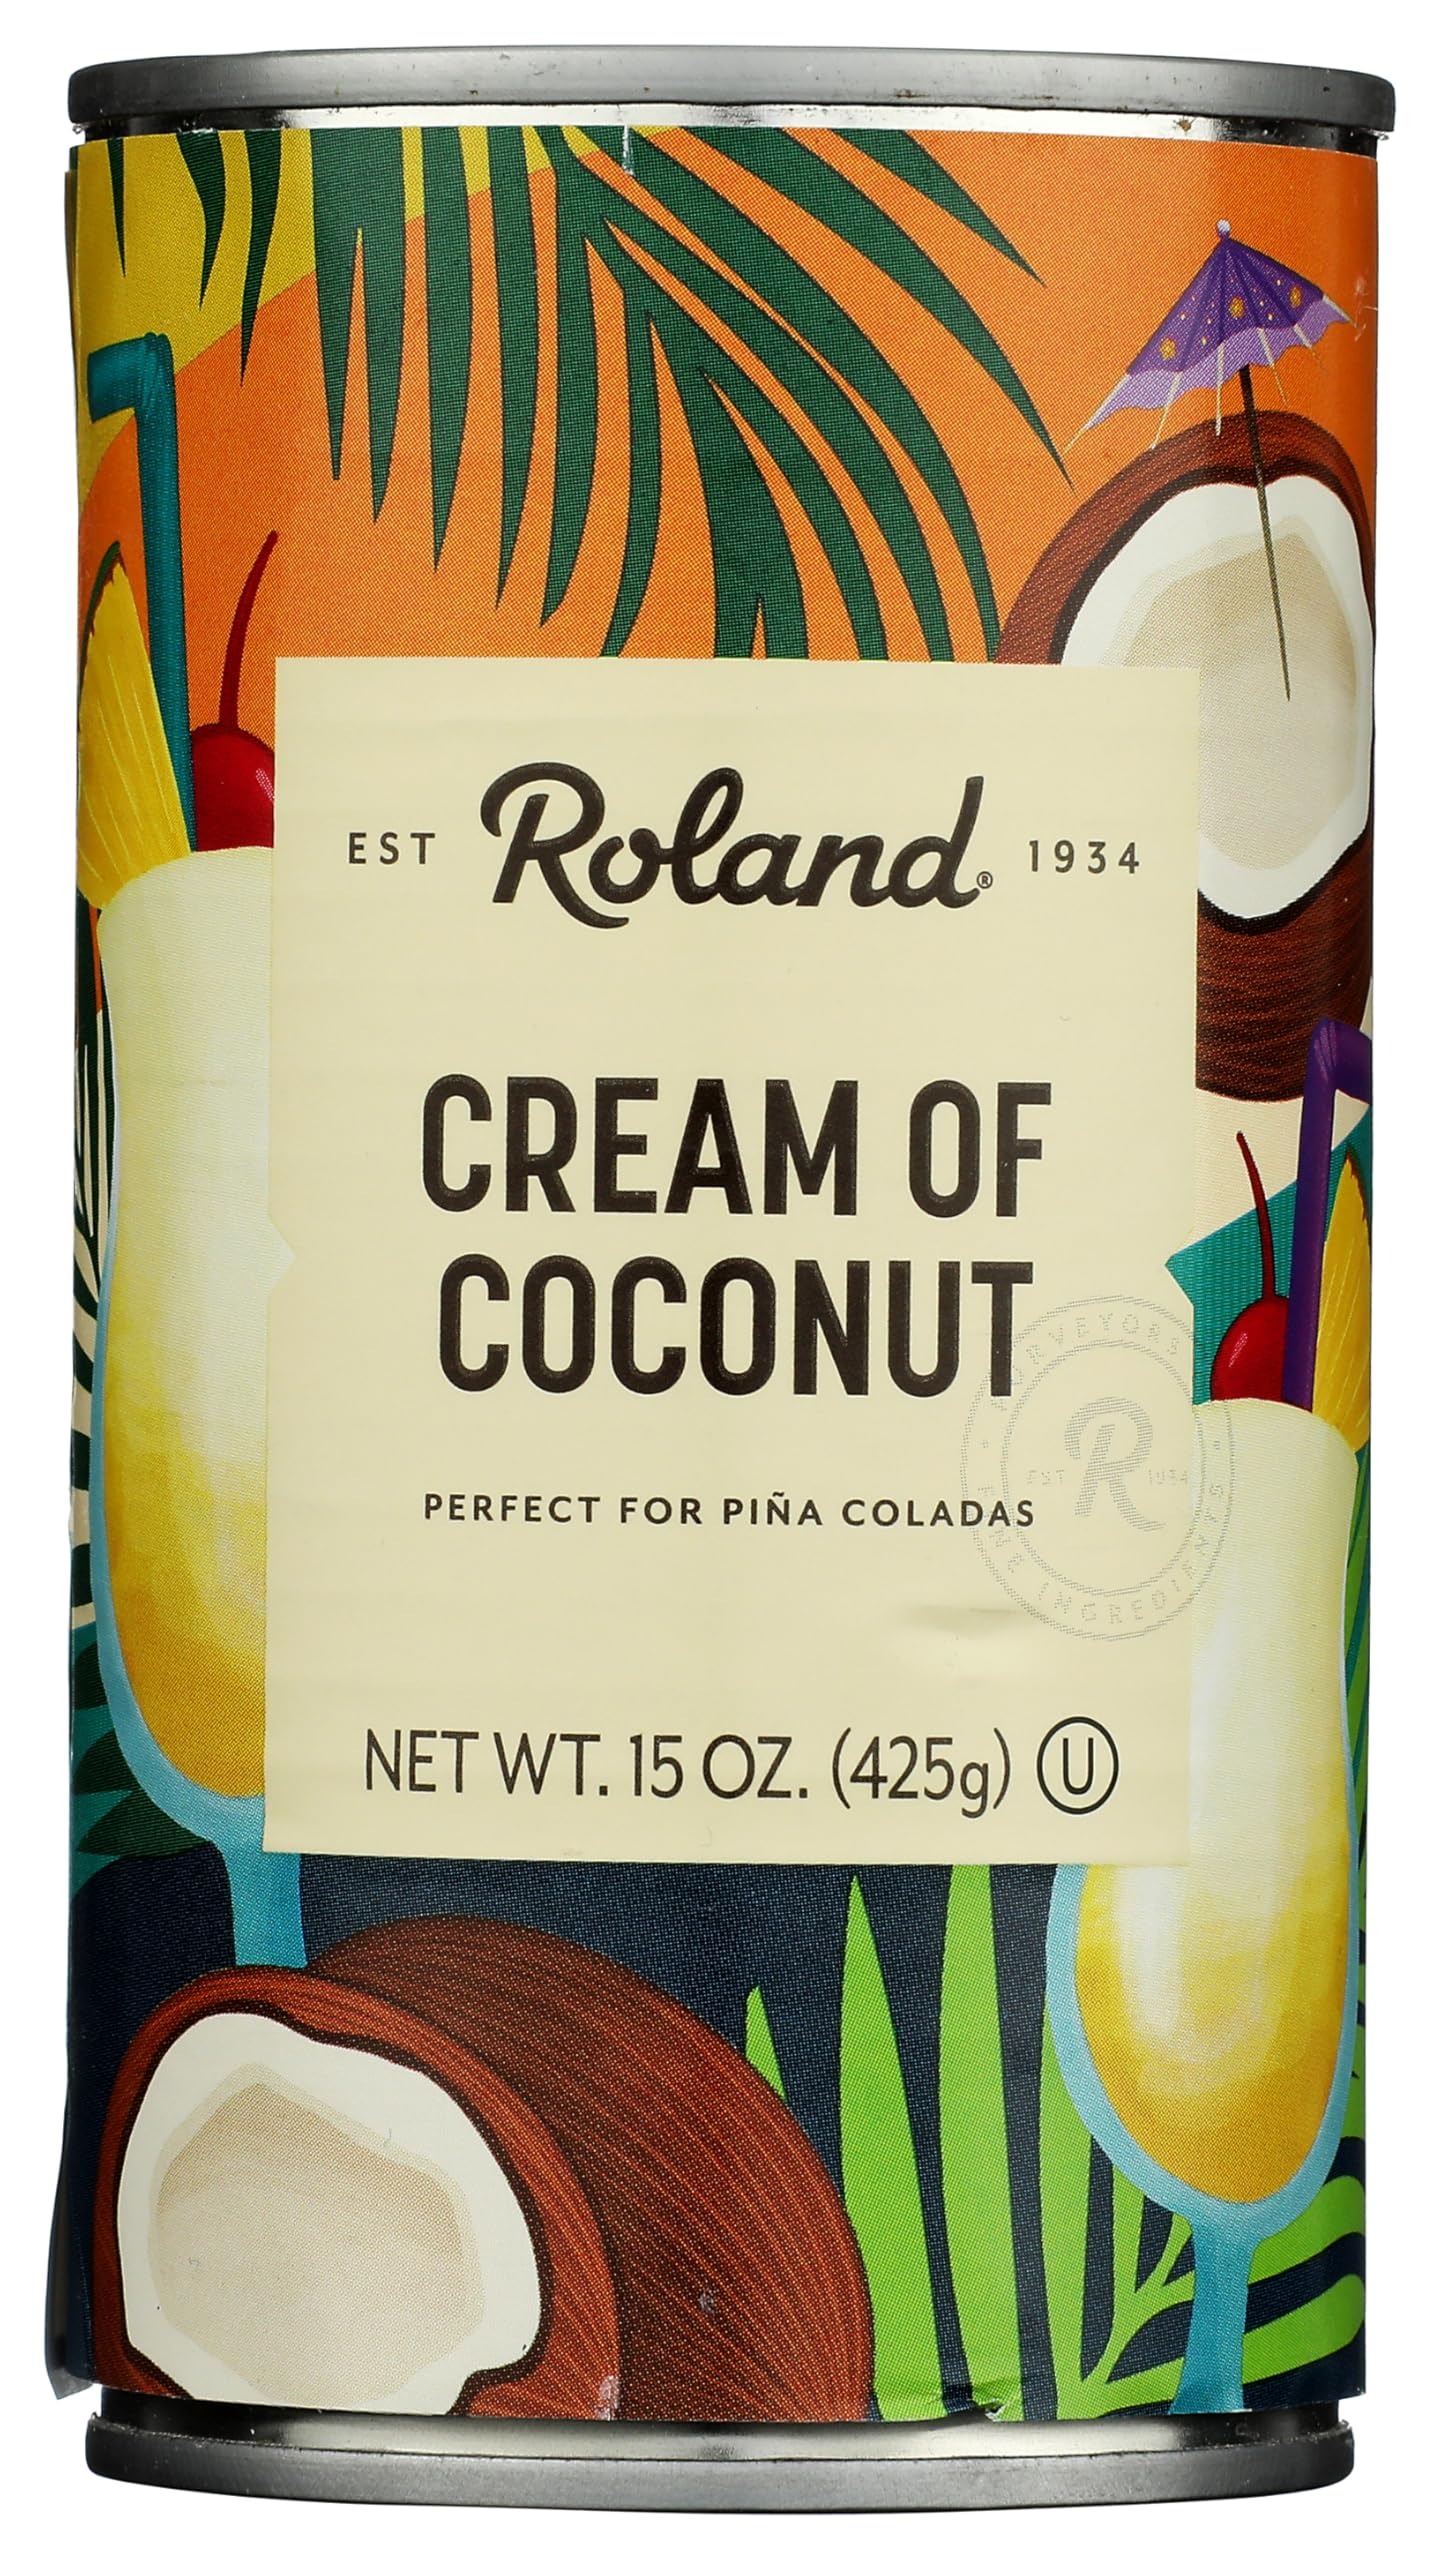
Item Name: Roland Foods Cream of Coconut, 15 Ounce Can, Pack of 1
Bullet Point 1: Roland Cream of Coconut is silky and rich with a robust sweet coconut flavor.
Bullet Point 2: Our Cream of Coconut is ideal for Piña Coladas, but don’t let your creativity end there! Roland Cream of Coconut can be enjoyed as an addition to smoothies, teas, and coffee beverages.
Bullet Point 3: Try it in breakfast treats like coconut pancakes and muffins, or as a creative twist on a glaze for ham.
Bullet Point 4: Ingredients: SUGAR, COCONUT MILK (COCONUT, WATER), CONTAINS 2% OR LESS OF POLYOXYETHYLENE STEARATE, SALT, SORBITAN MONOSTEARATE, CARBOXYMETHYL CELLULOSE, XANTHAN GUM, CITRIC ACID
Bullet Point 5: Sourced from: Dominican Republic
Value: 1.0
Unit: Ounce

Price: 4.95